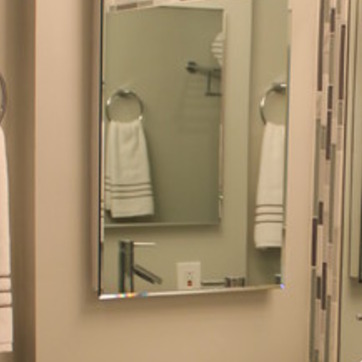
Material: mirror